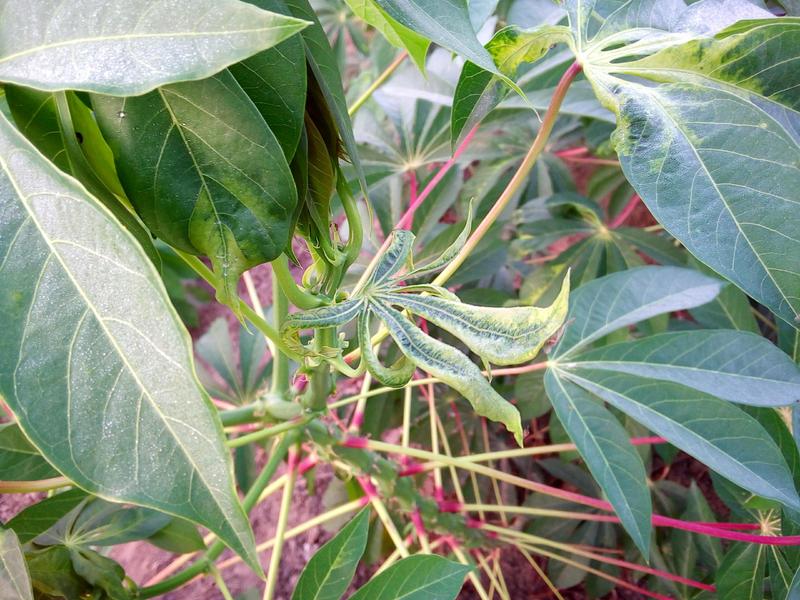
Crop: cassava
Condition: mosaic_disease